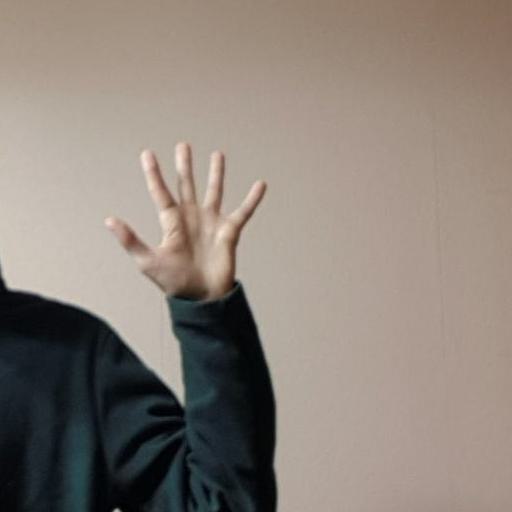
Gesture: palm